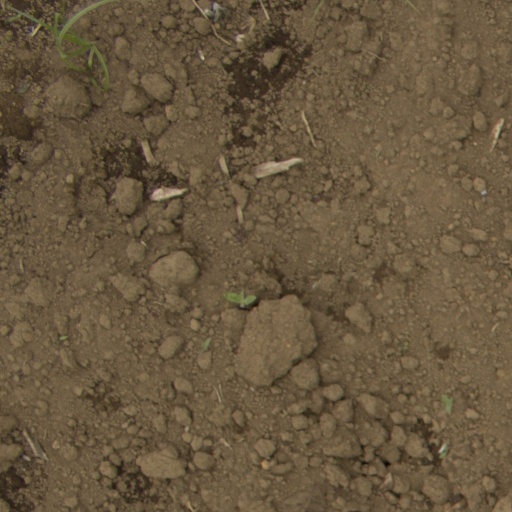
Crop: Jerusalem artichoke